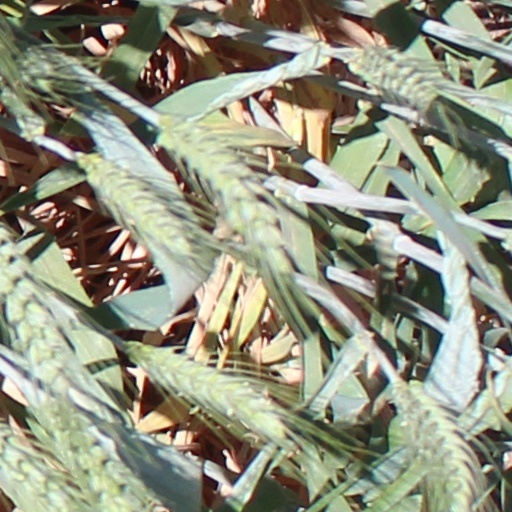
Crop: wheat